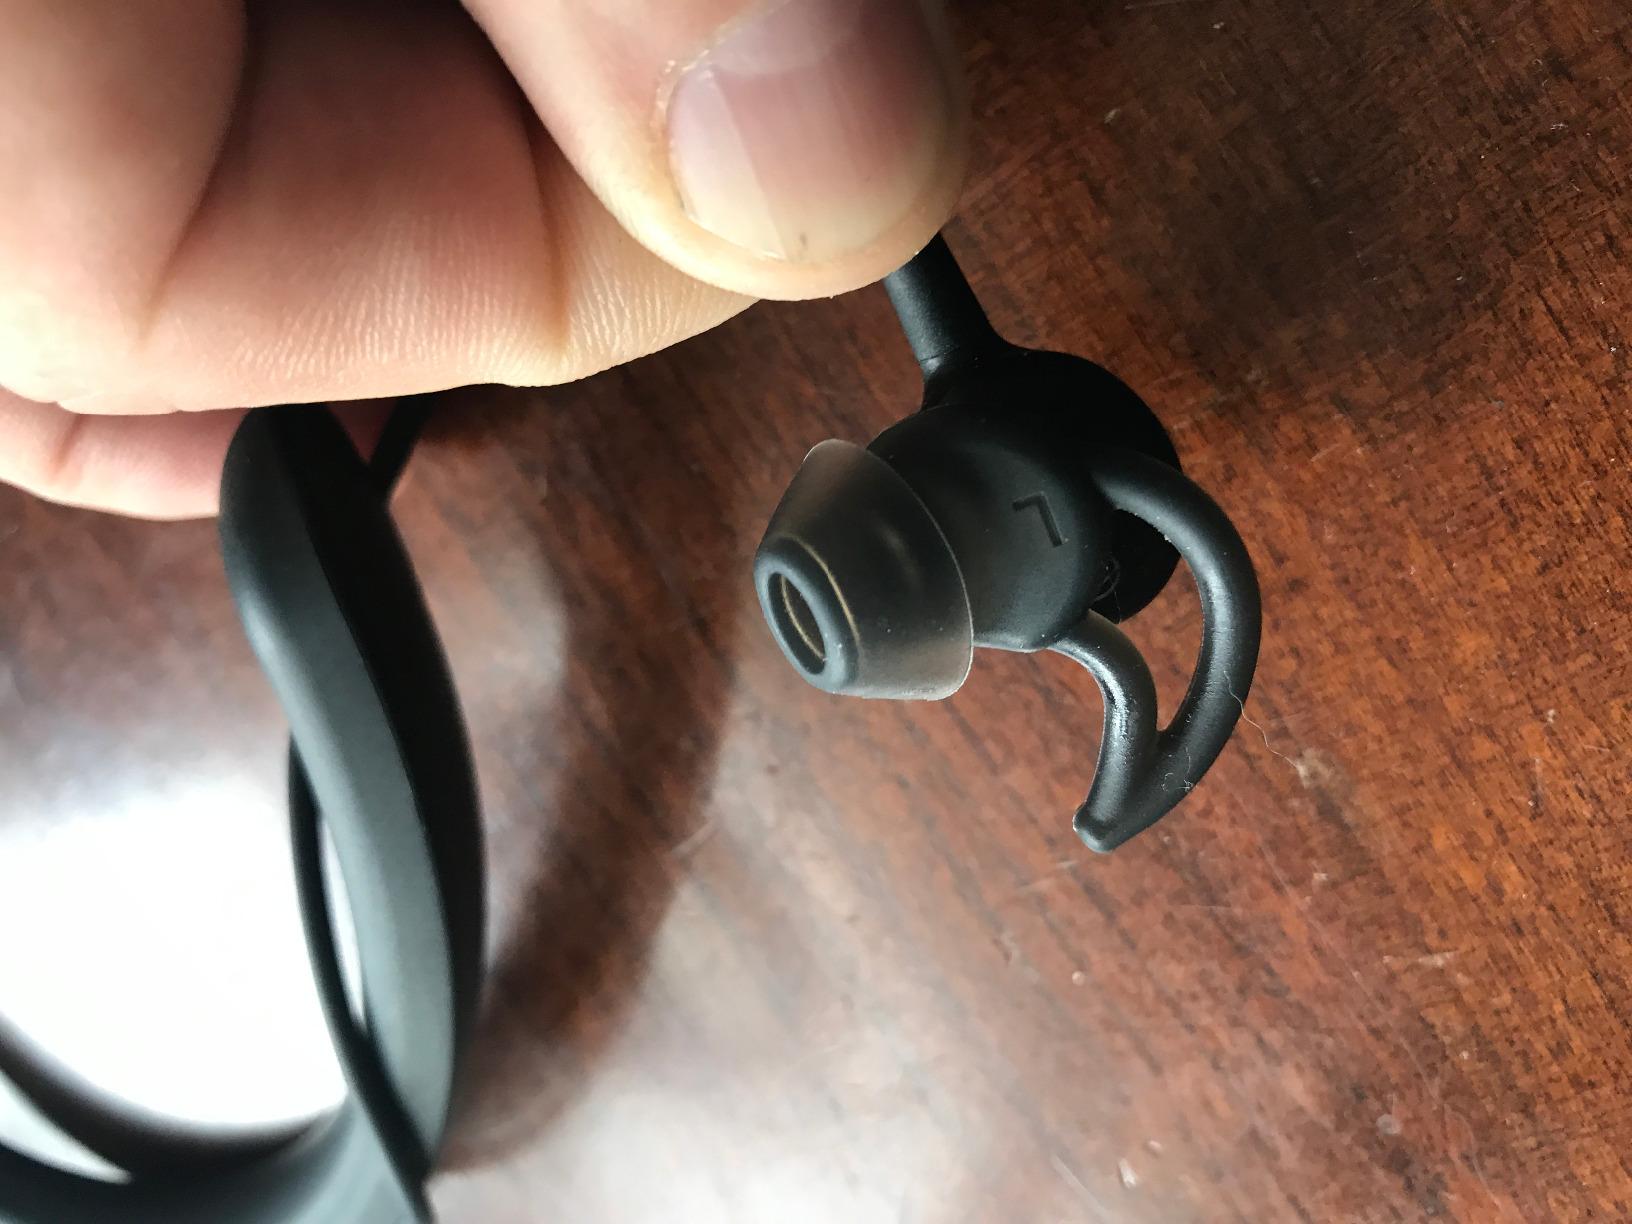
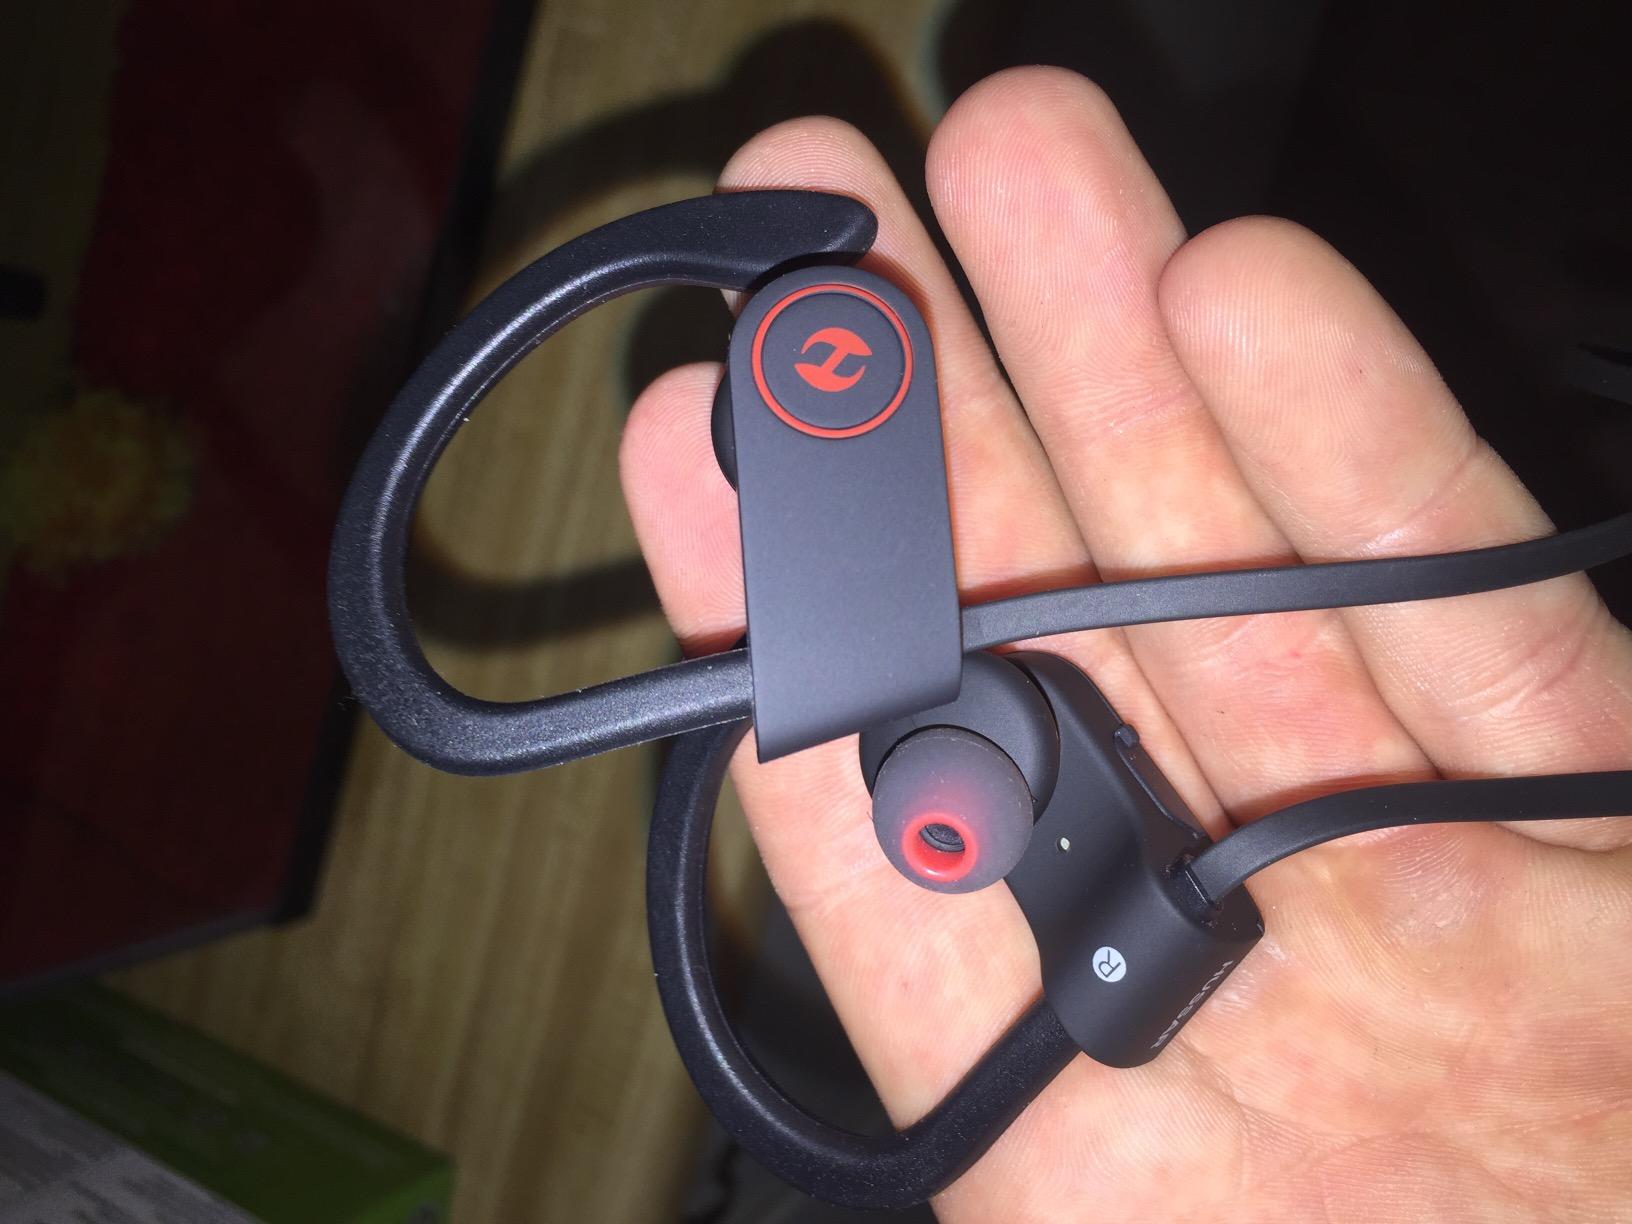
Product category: headphones
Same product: no